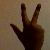
The image shows a hand gesture representing the number 3 in Indian Sign Language.